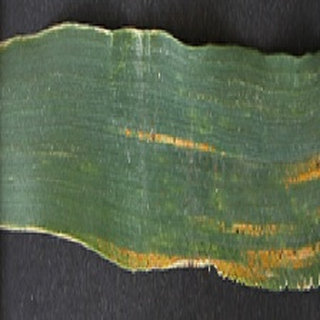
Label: wheat_yellow_rust